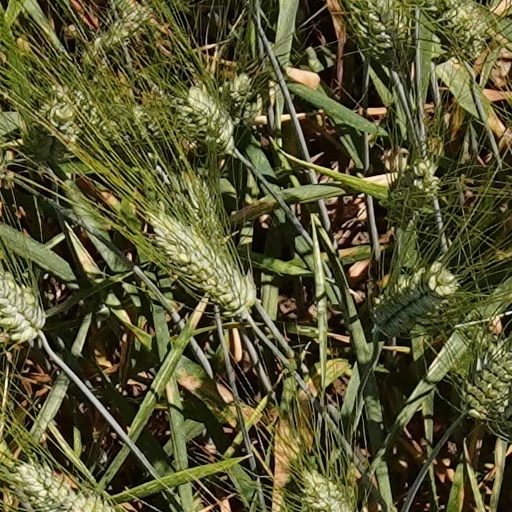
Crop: wheat